Sky position (RA, Dec in degrees): 199.256, 1.772
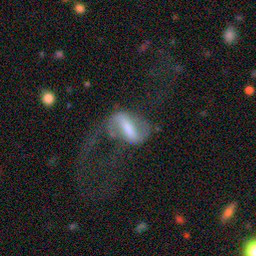
Galaxy morphology: Disturbed Galaxies